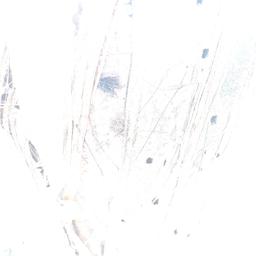
Label: BACTERIAL SOFT ROT